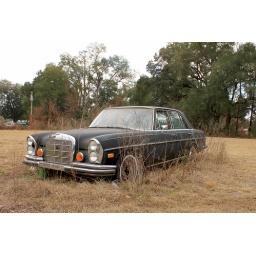
It's for sale. And been sitting out in a field for who knows how long, windows down. :(